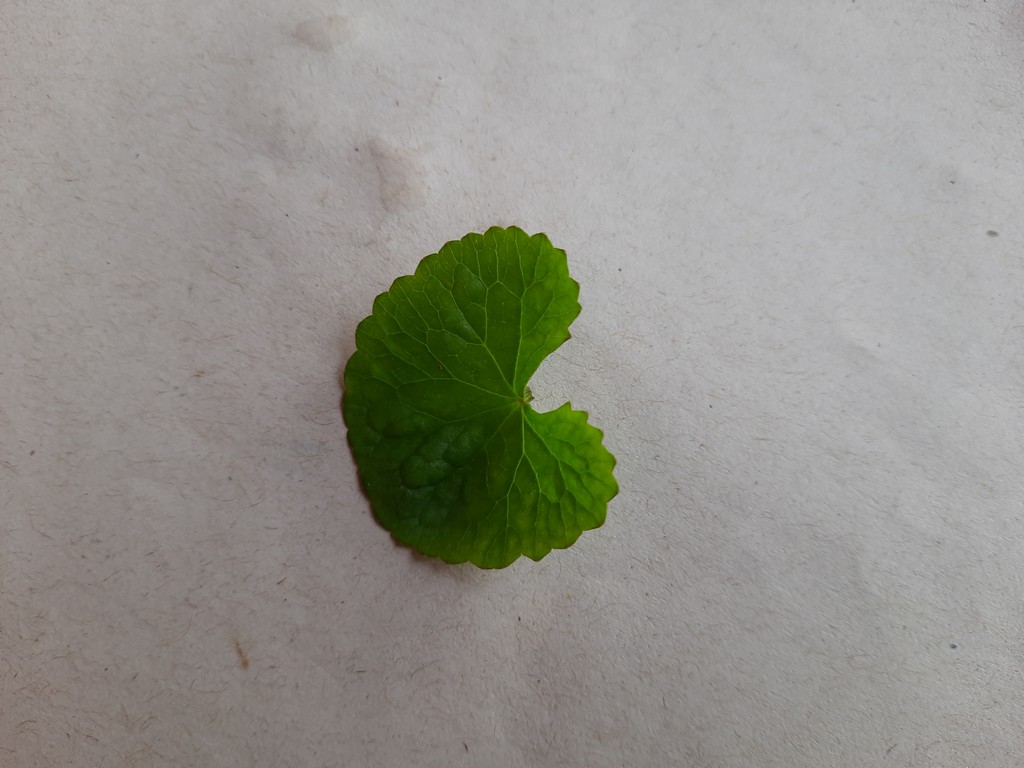
Label: Healthy